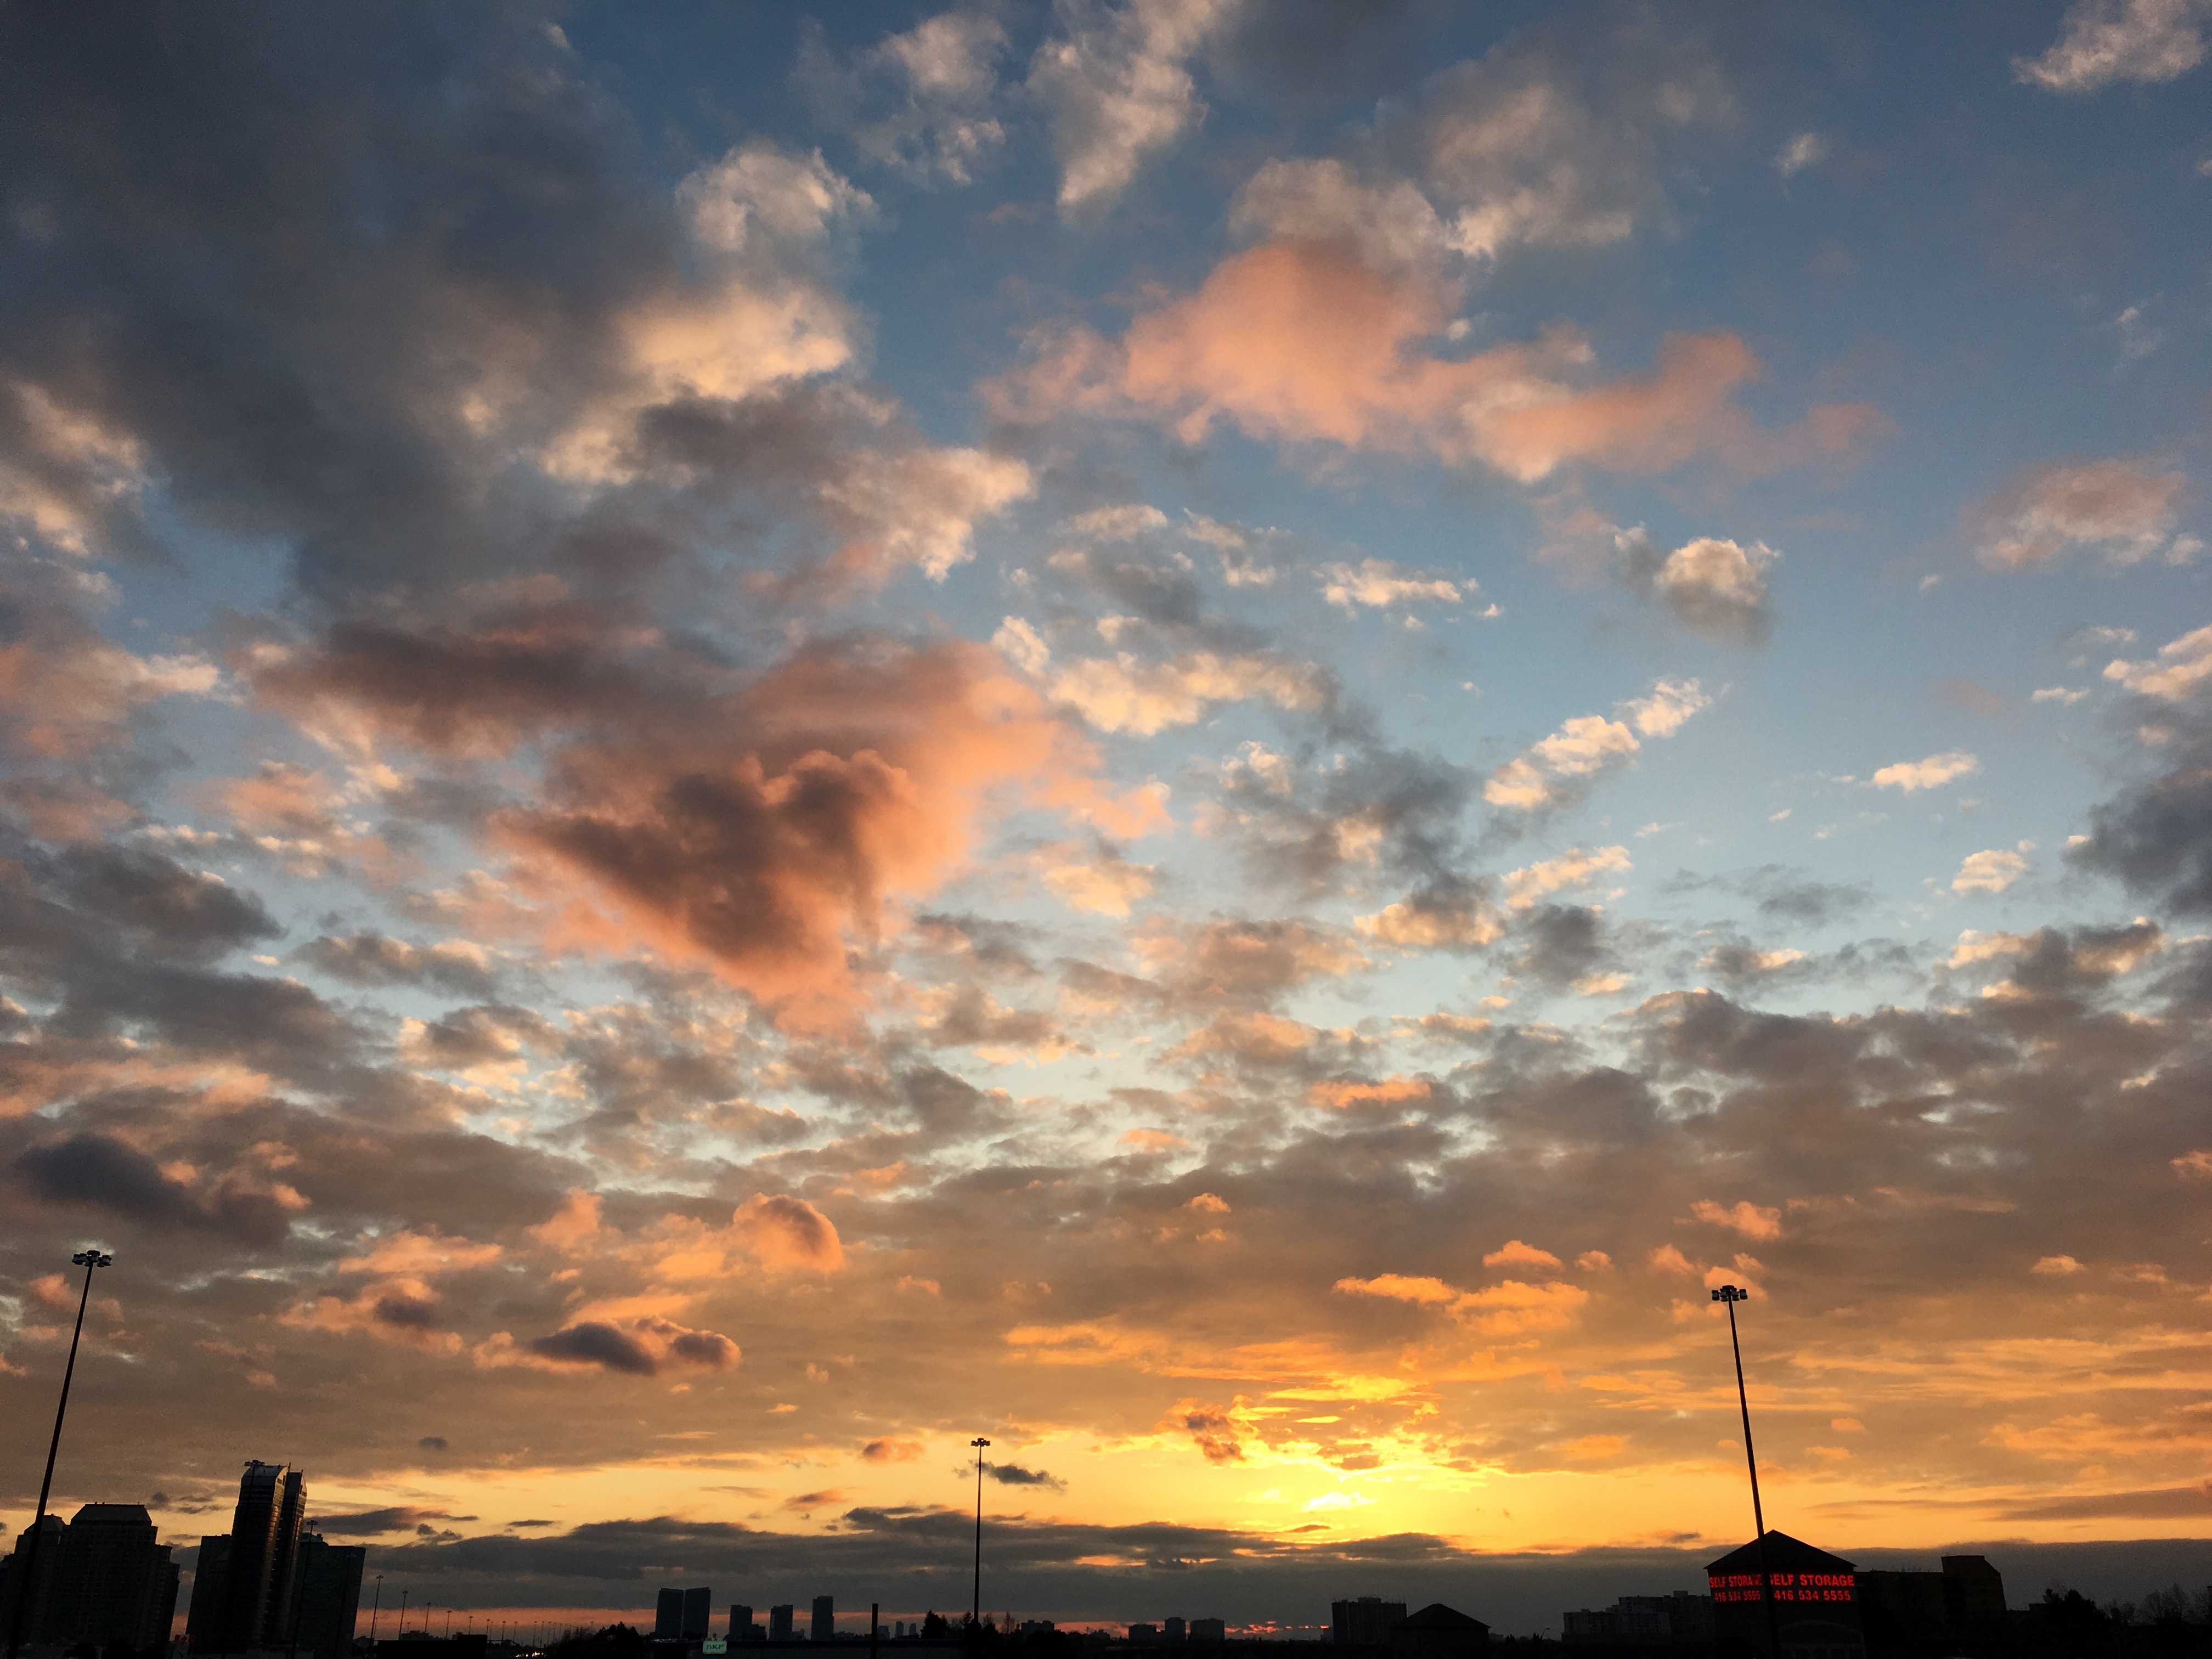
horizon, cloud, sky, sun, sunrise, sunset, sunlight, morning, dawn, atmosphere, dusk, evening, afterglow, meteorological phenomenon, red sky at morning